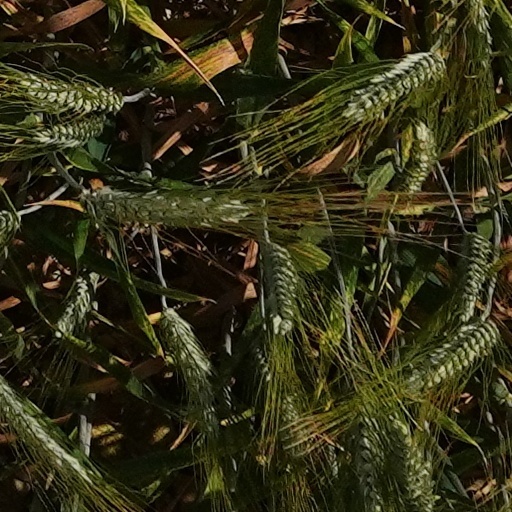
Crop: wheat